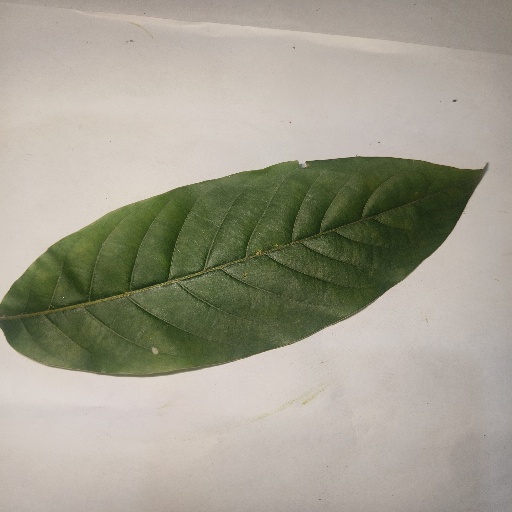
Species: HariTaki
Leaf condition: Healthy Leaf